Uryupinsk

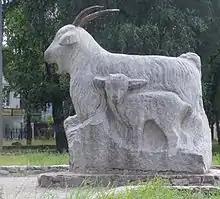
A monument in Uryupinsk

Uryupinsk is an industrial center with heavy industries such as agricultural machinery (harvesting machines) and loading equipment (a large crane-making plant is located here). The city also contains factories of light industry production (such as knitted fabric, shoe fabric, and furniture fabric), paper production plant, and a packing plant.